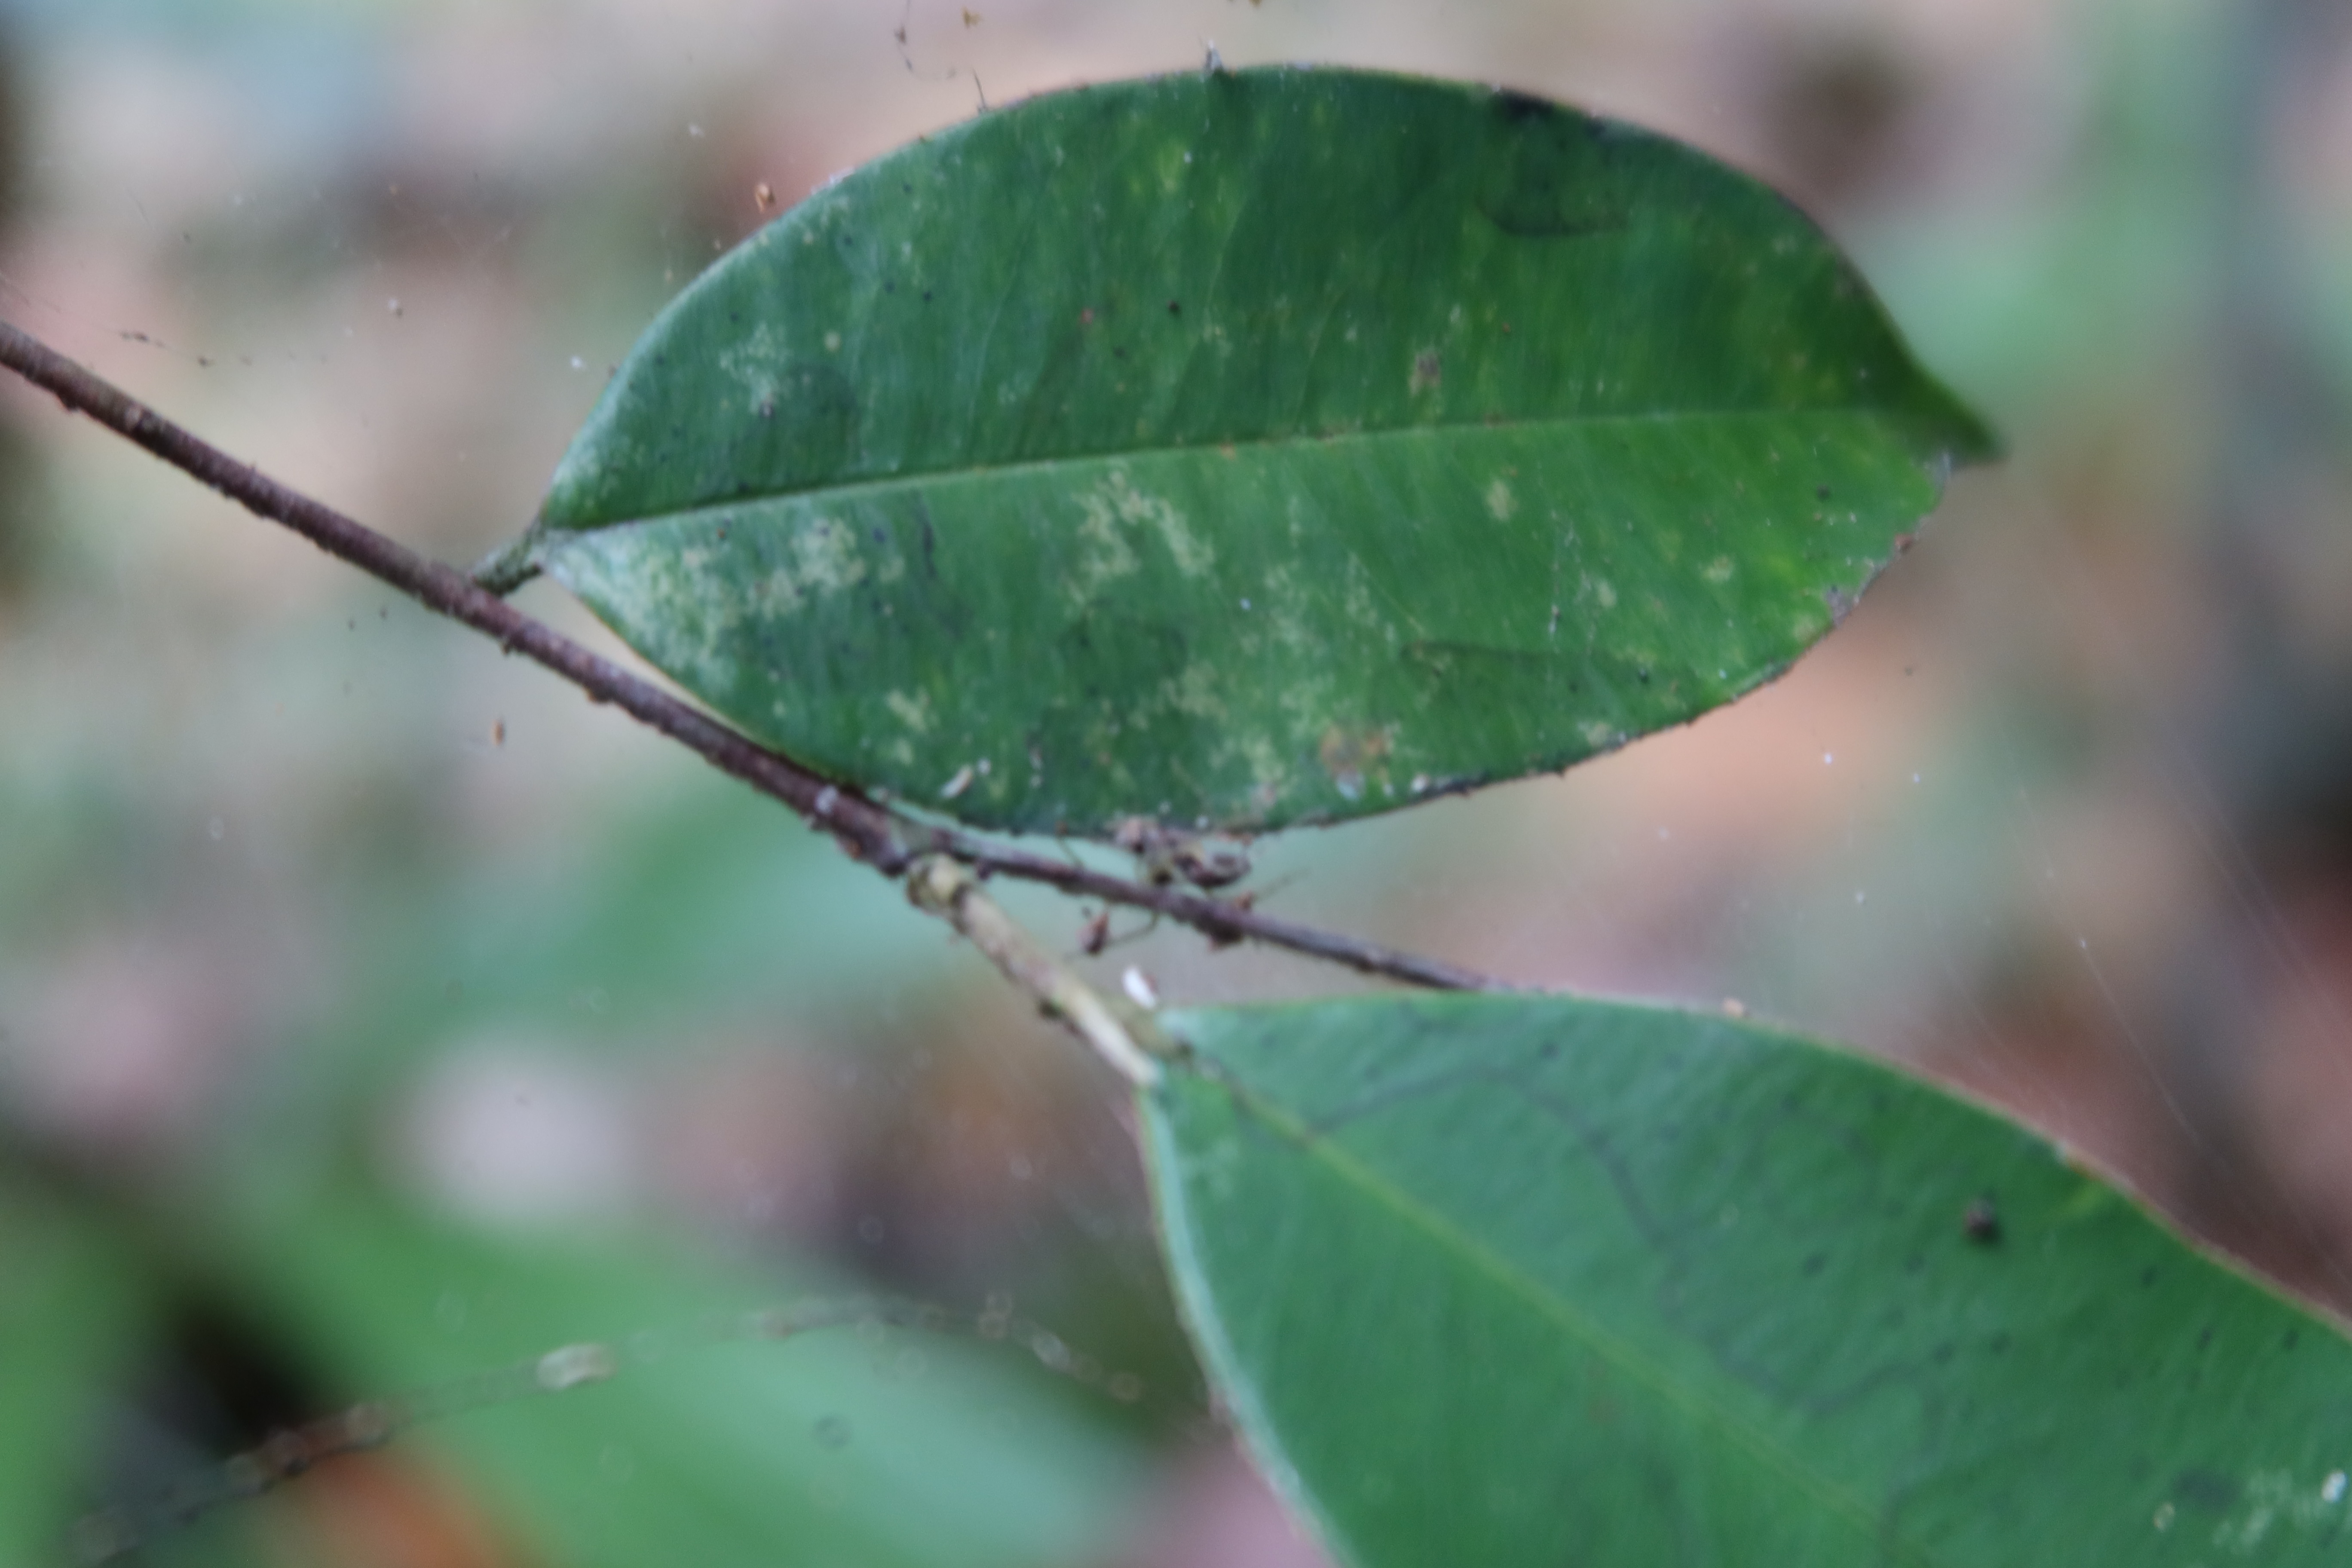
Label: Spiders